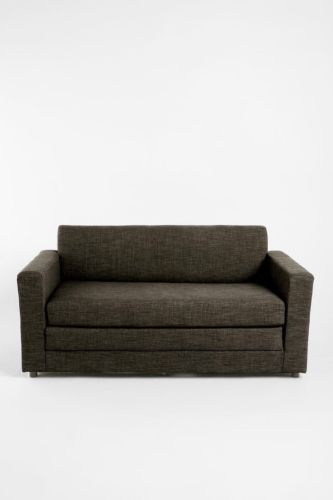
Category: sofa